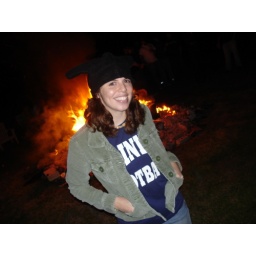
water tower party by the bonfire